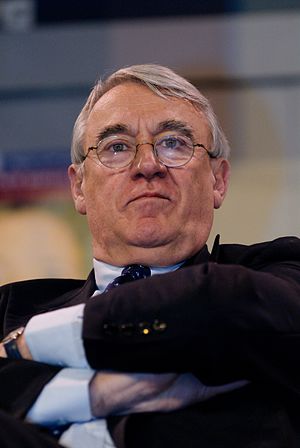
Arrondissement (Paris) / Arrondissementernes borgmestre 2008-2014
Claude Goasguen
Et arrondissement i Paris er et af de 20 arrondissementer, som Frankrigs hovedstad har været opdelt i siden 1860. 12 af dem er de arrondissementer, som oprettedes i 1795. Samtidig med udvidelsen i 1860 skete en byudvidelse, hvorved fire nabokommuner og dele af omkringliggende kommuner blev indlemmet i Paris.